Basque derby

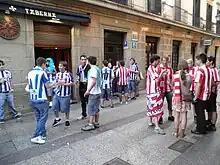
Rival supporters socialising together pre-match in San Sebastián, October 2011

Supporters of both teams traditionally mix in and around the stadiums on matchdays, somewhat unusually for a local derby, and take part in organised accompanying events such as a 'kalijera' (a supporters' parade from the city centre to the stadium) and the 'Bertso-derbia', a singing and poetry contest between the two groups in the style of the traditional Bertsolaritza. The fans have received praise for the relaxed atmosphere which usually accompanies the derby matches, and although incidents have occurred within the stadia, the hostility is usually directed towards rival players rather than fans.